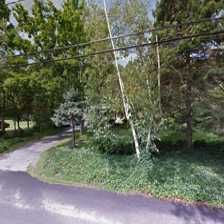
Label: streetView